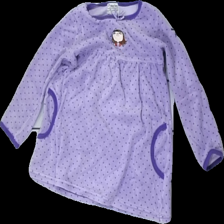
View: front
Type: Dress
Category: Children
Brand: Not in the list
Brand text on label: Viges AB
Colors: Purple
Material: 62% cotton, 38% polyester
Pattern: Dots
Cut: Regular, C-collar
Size: 110
Season: All
Price range: 50-100
Recommended usage: Reuse
Comment: crooked seam